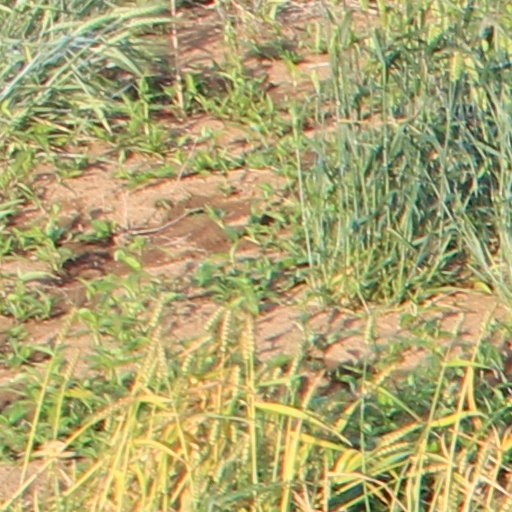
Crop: wheat